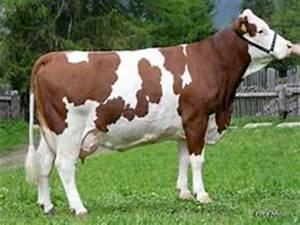
cow